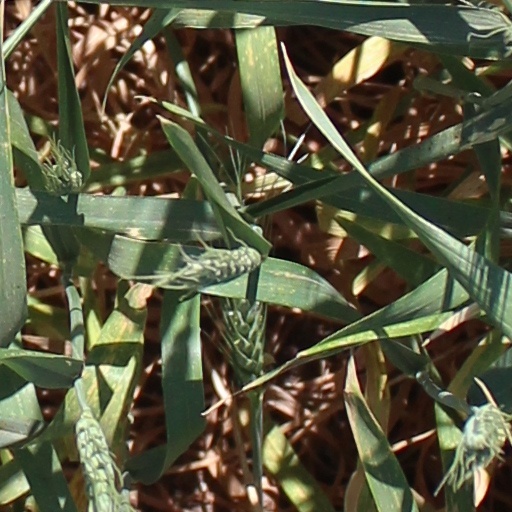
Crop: wheat